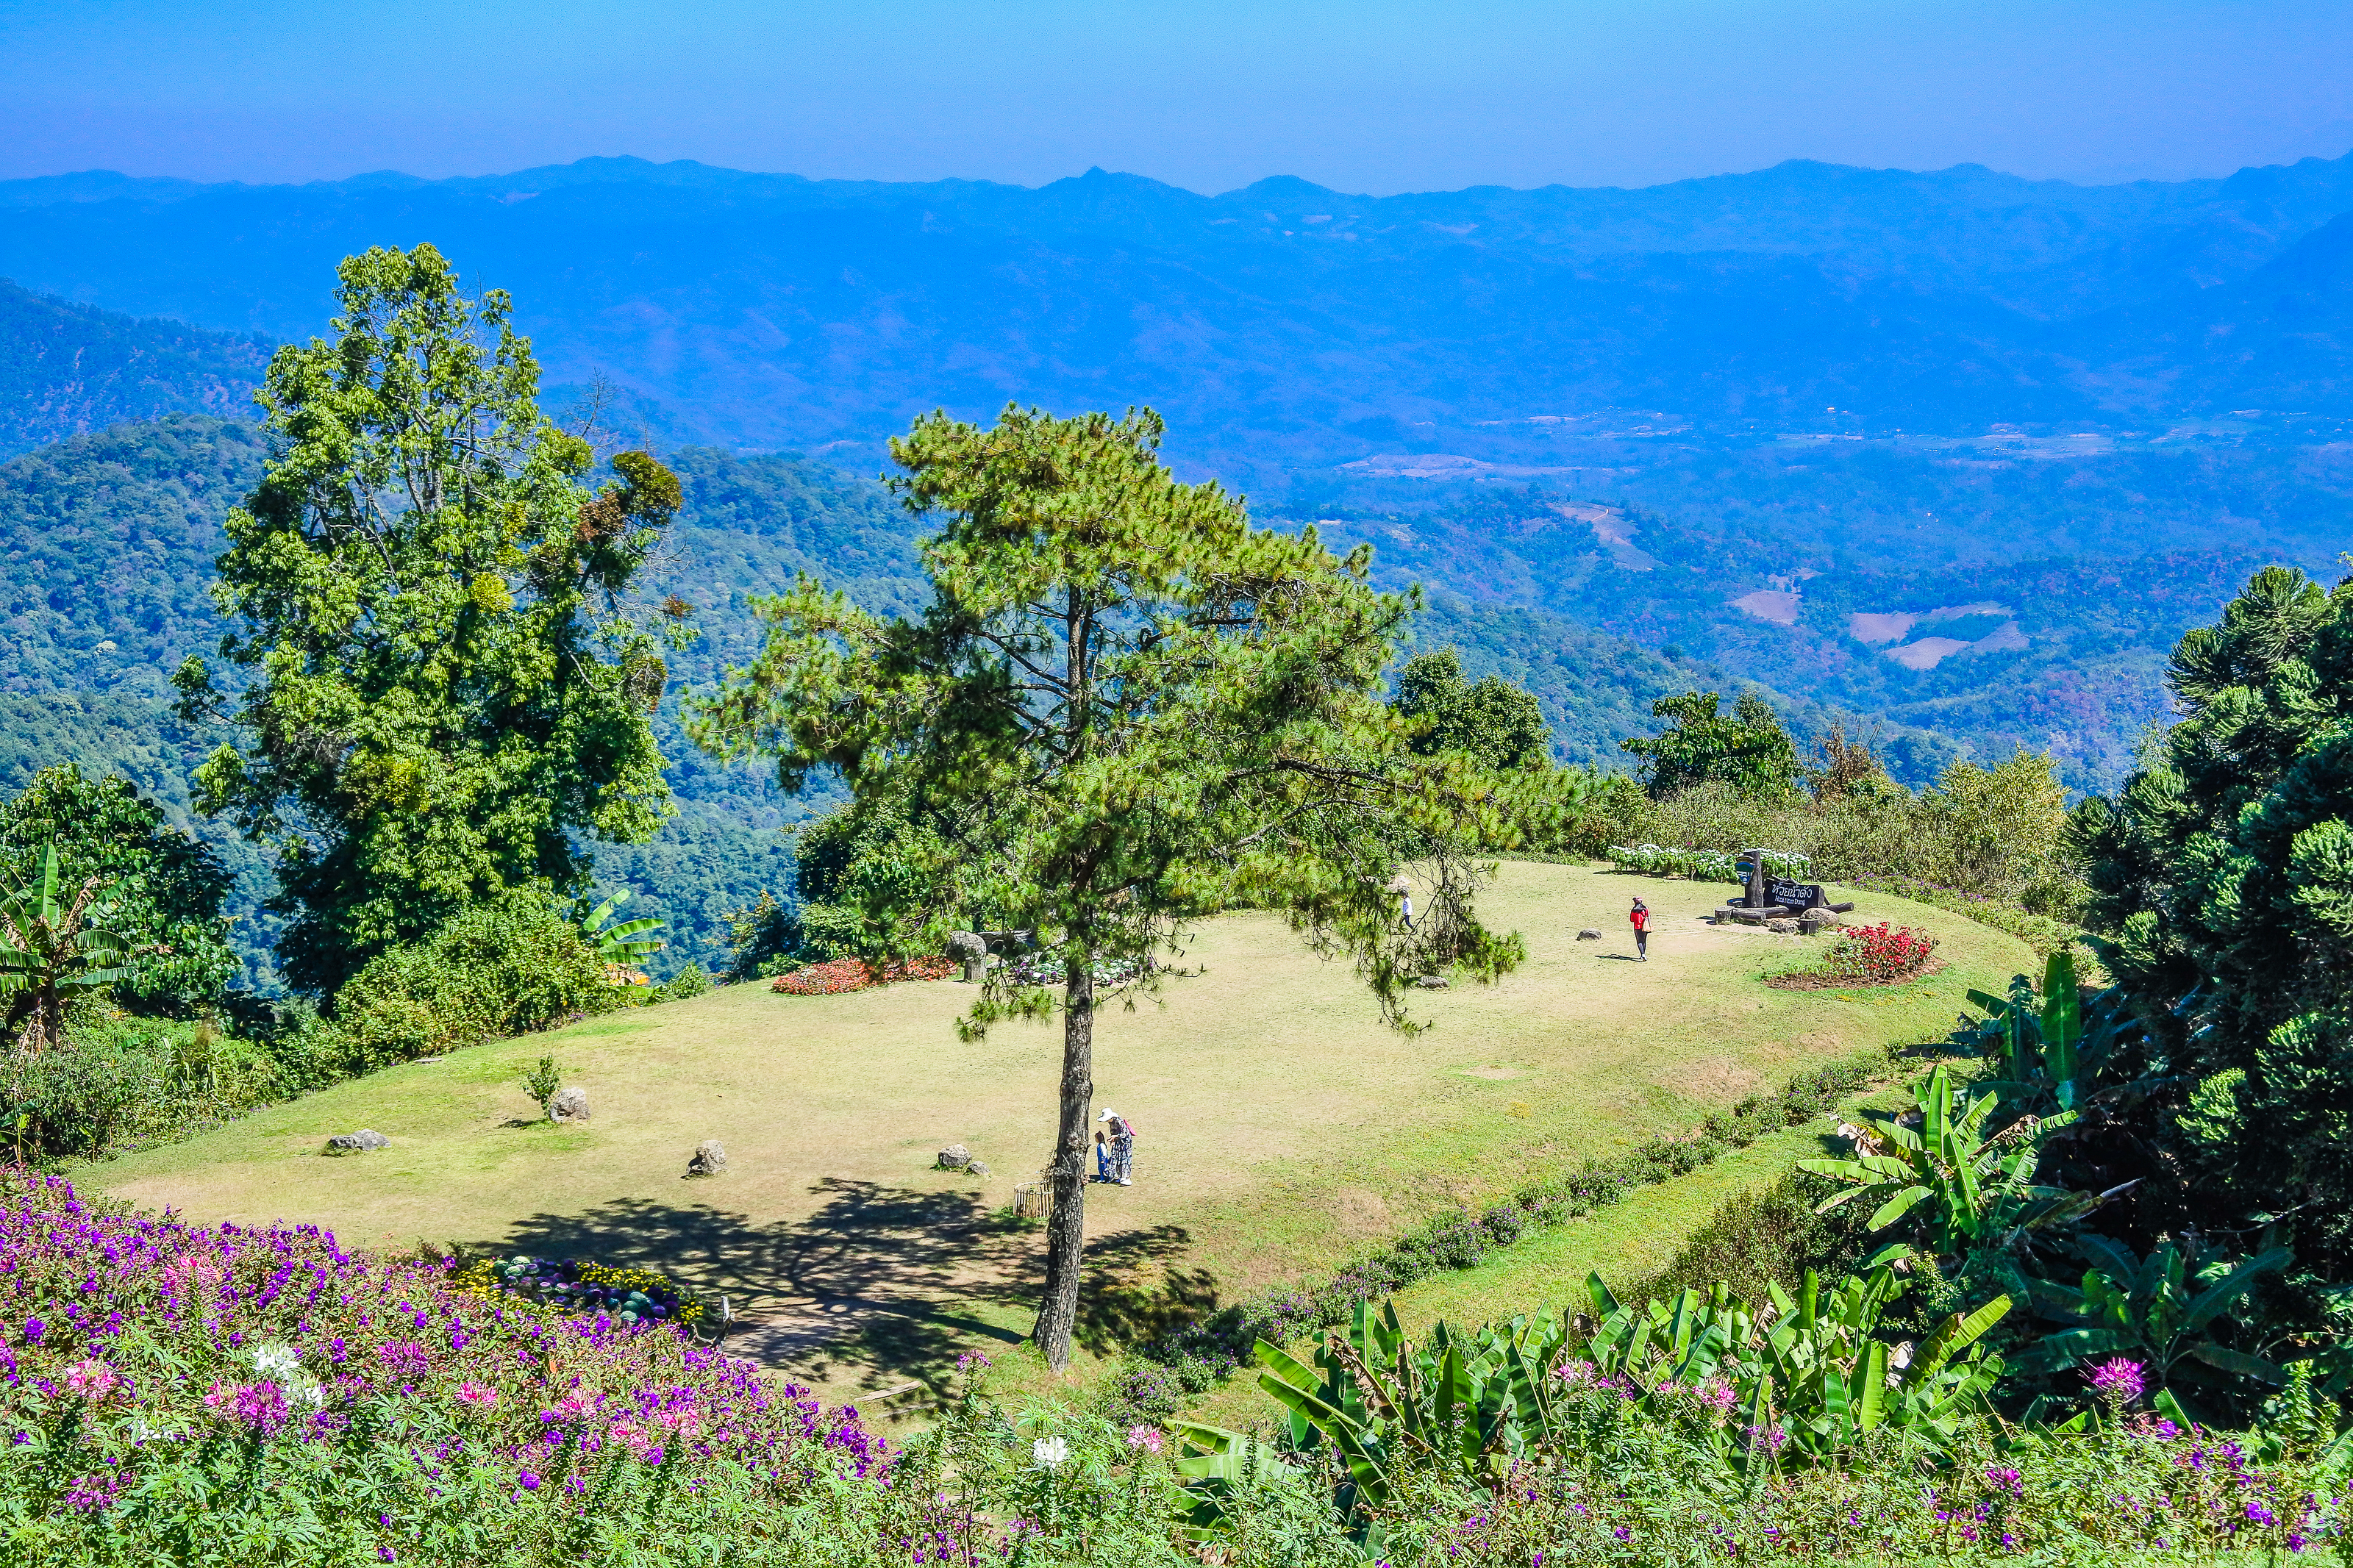
forest, sunrise, huai, traveler, pattern, tourism, holiday, huenamdang, summer, beautiful, mountain, view, mai, top, grass, design, thailand, dang, national, season, nam, nobody, sunny, day, park, sky, viewpoint, flowers, green, natural, wallpaper, nature, tree, outdoor, hill, sunlight, blue, huay, background, travel, landscape, natural landscape, vegetation, natural environment, grassland, hill station, wilderness, meadow, pasture, nature reserve, rural area, spring, wildflower, plant, field, mount scenery, ridge, trail, land lot, mountain range, plant community, farm, national park, flower, plain, wildlife, chaparral, prairie, road